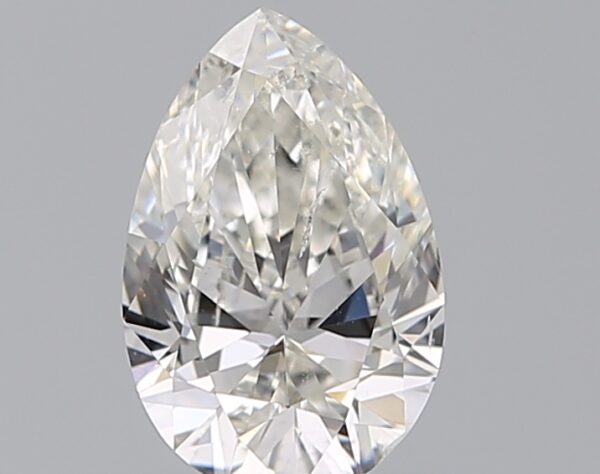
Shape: pear
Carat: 0.9
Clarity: SI2
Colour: H
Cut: VG
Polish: EX
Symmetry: VG
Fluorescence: ST
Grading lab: GIA
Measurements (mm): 8.13 x 5.29 x 3.28